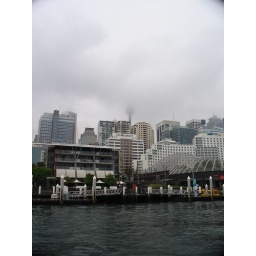
Centre point tower in the clouds